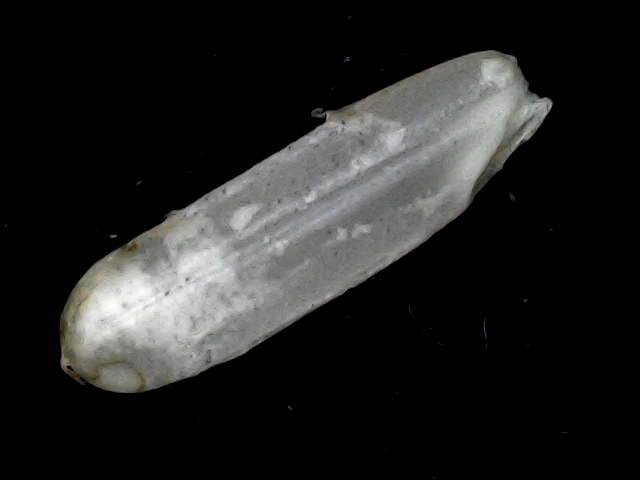
Rice variety: BD57